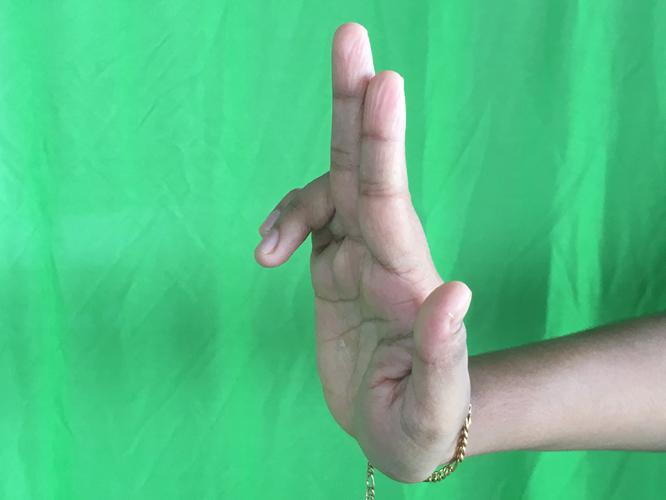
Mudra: Ardhapathaka
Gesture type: single_hand